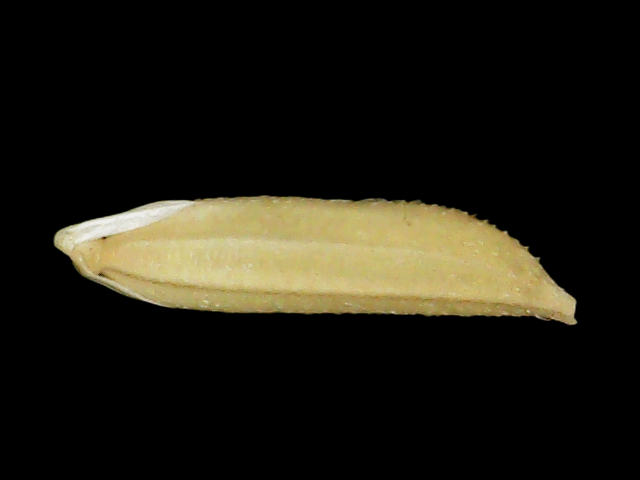
Rice variety: Binadhan25